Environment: real
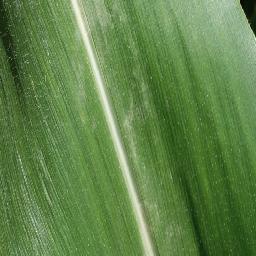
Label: healthy